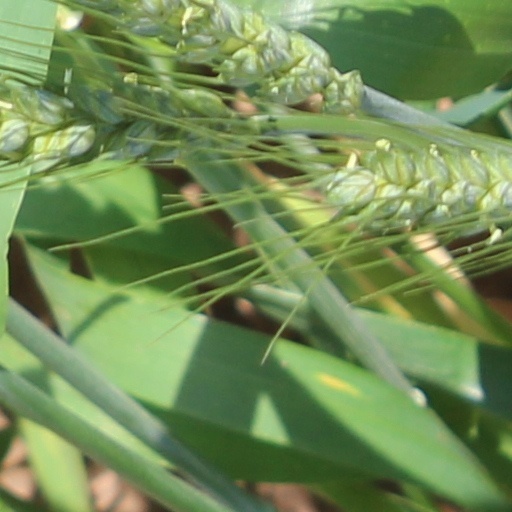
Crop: wheat